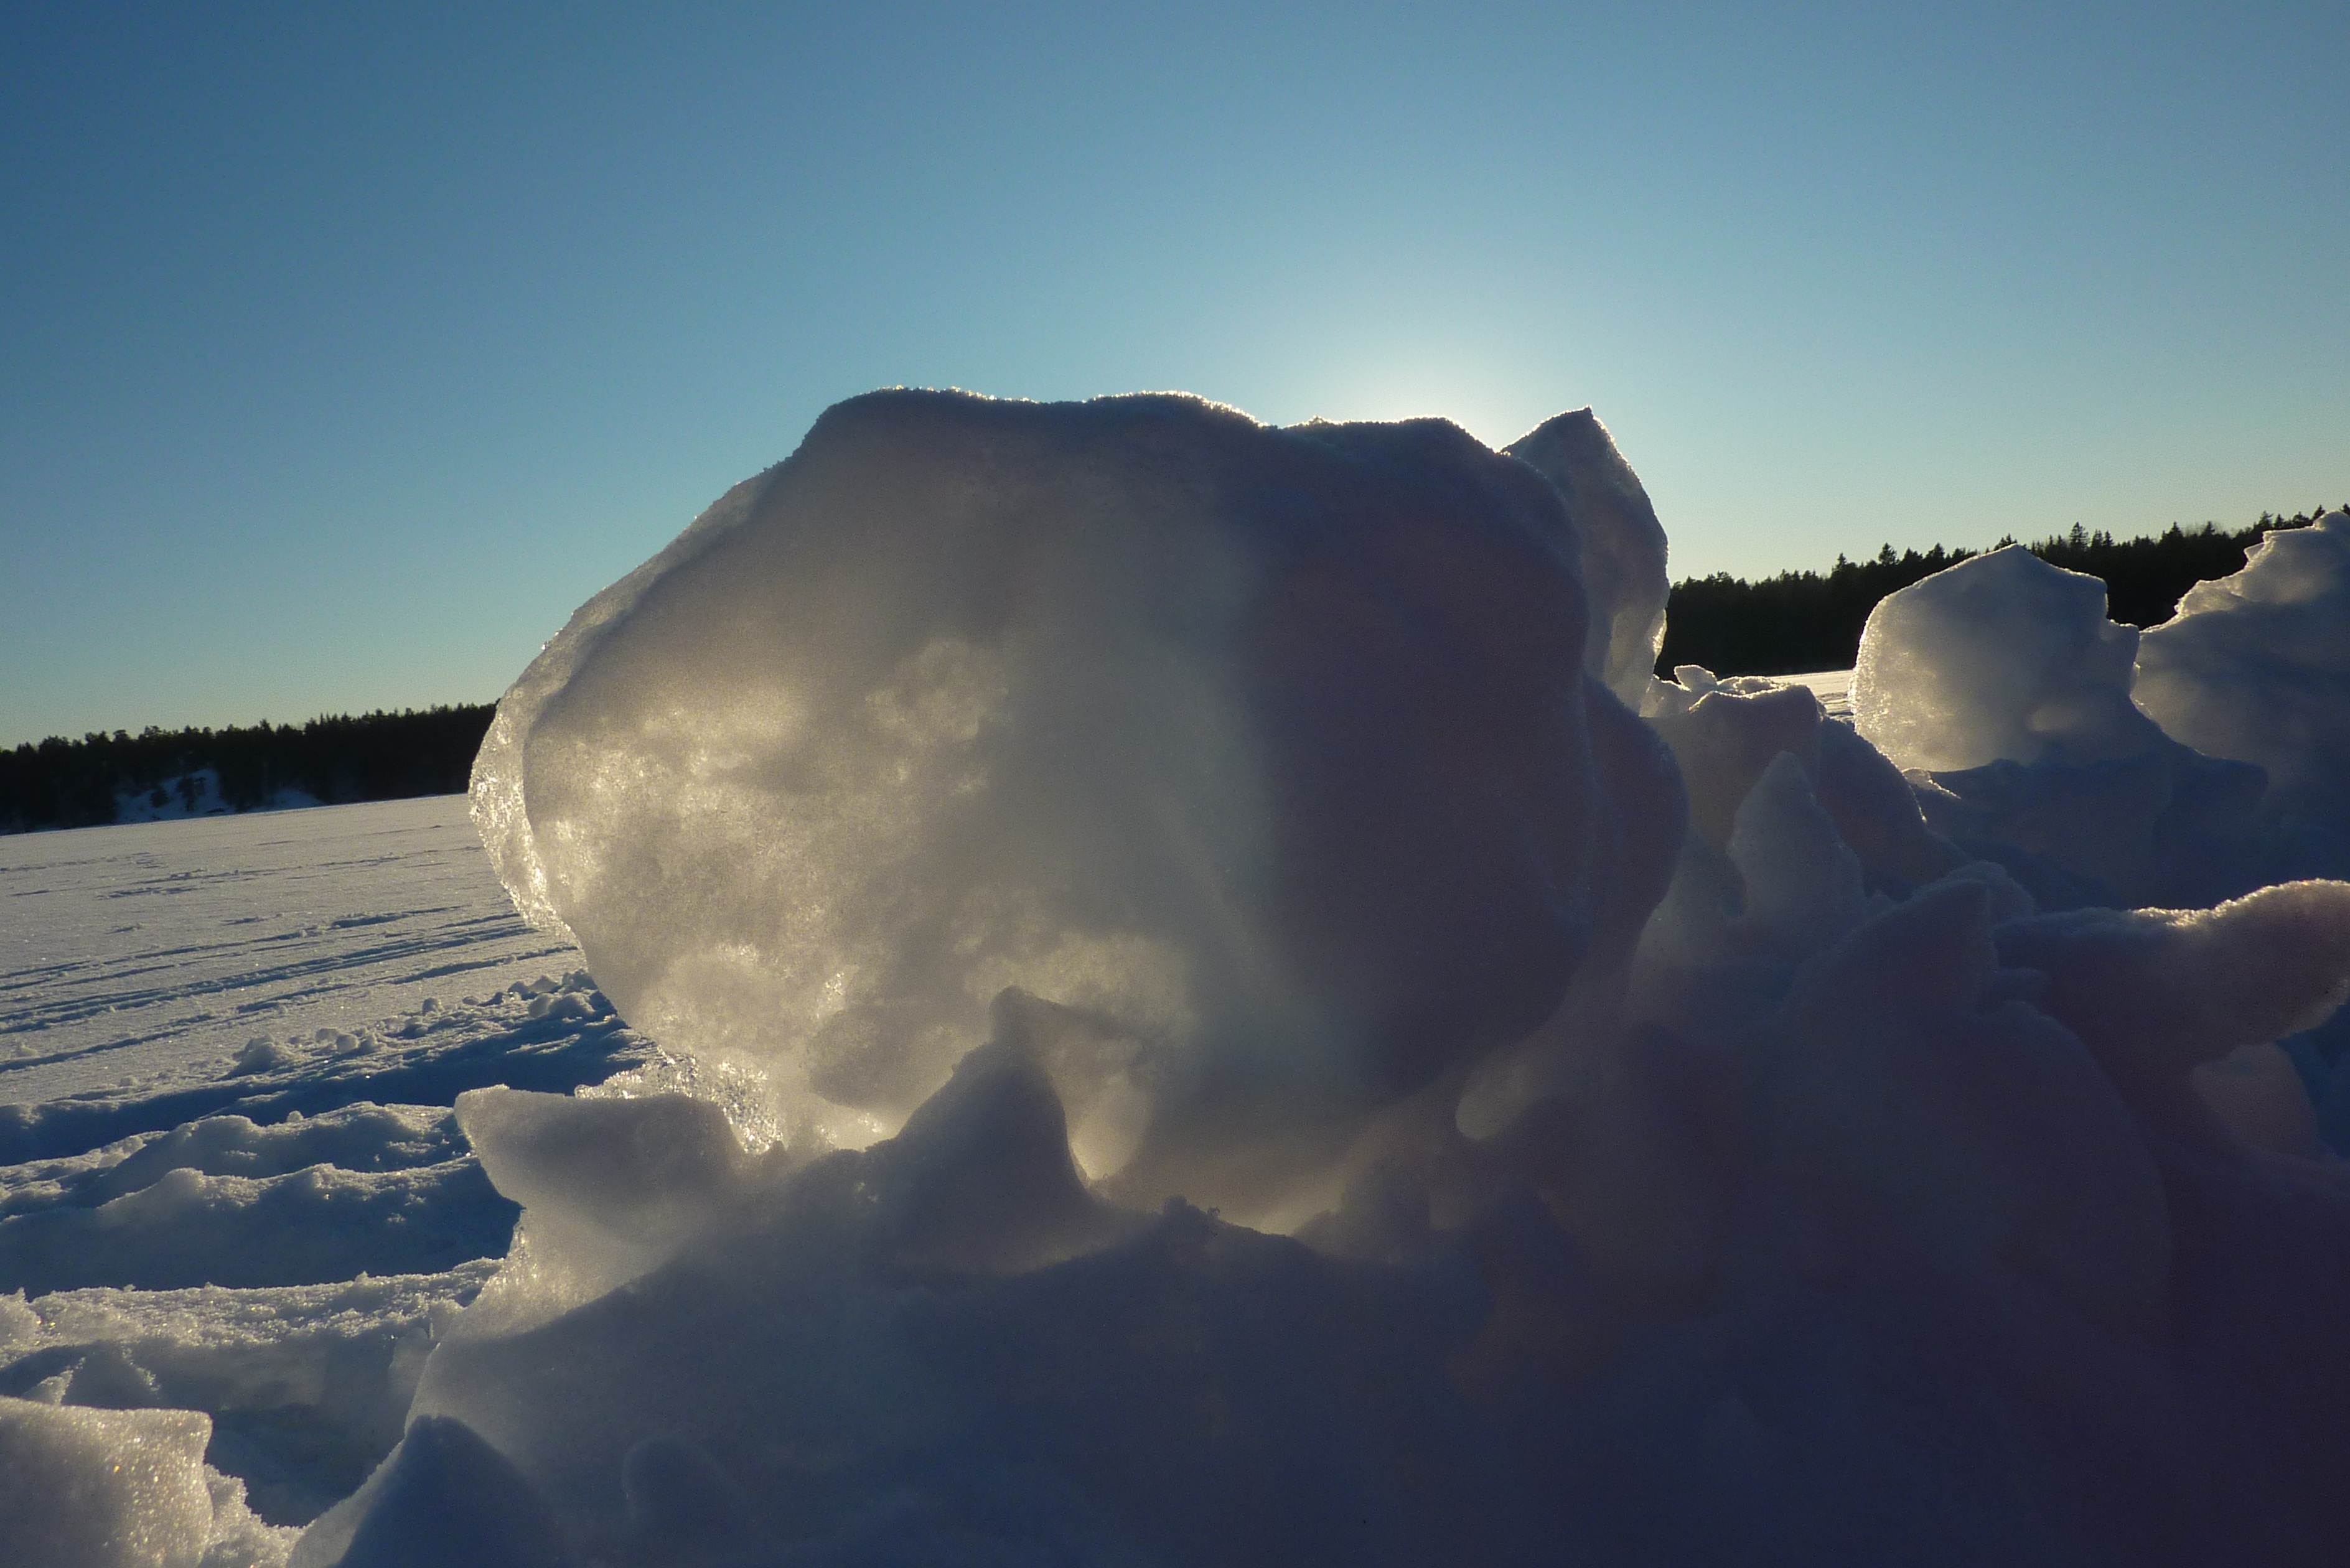
nature, mountain, snow, cold, winter, cloud, sky, sunshine, sun, sunrise, sunlight, morning, wave, dawn, atmosphere, mountain range, dusk, ice, reflection, weather, arctic, iceberg, summit, backlight, february, freezing, atmospheric phenomenon, atmosphere of earth, mountainous landforms, geological phenomenon, sn bumling, fair weather